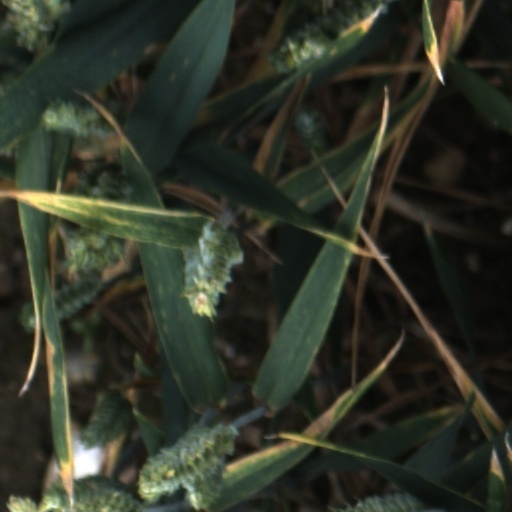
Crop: wheat